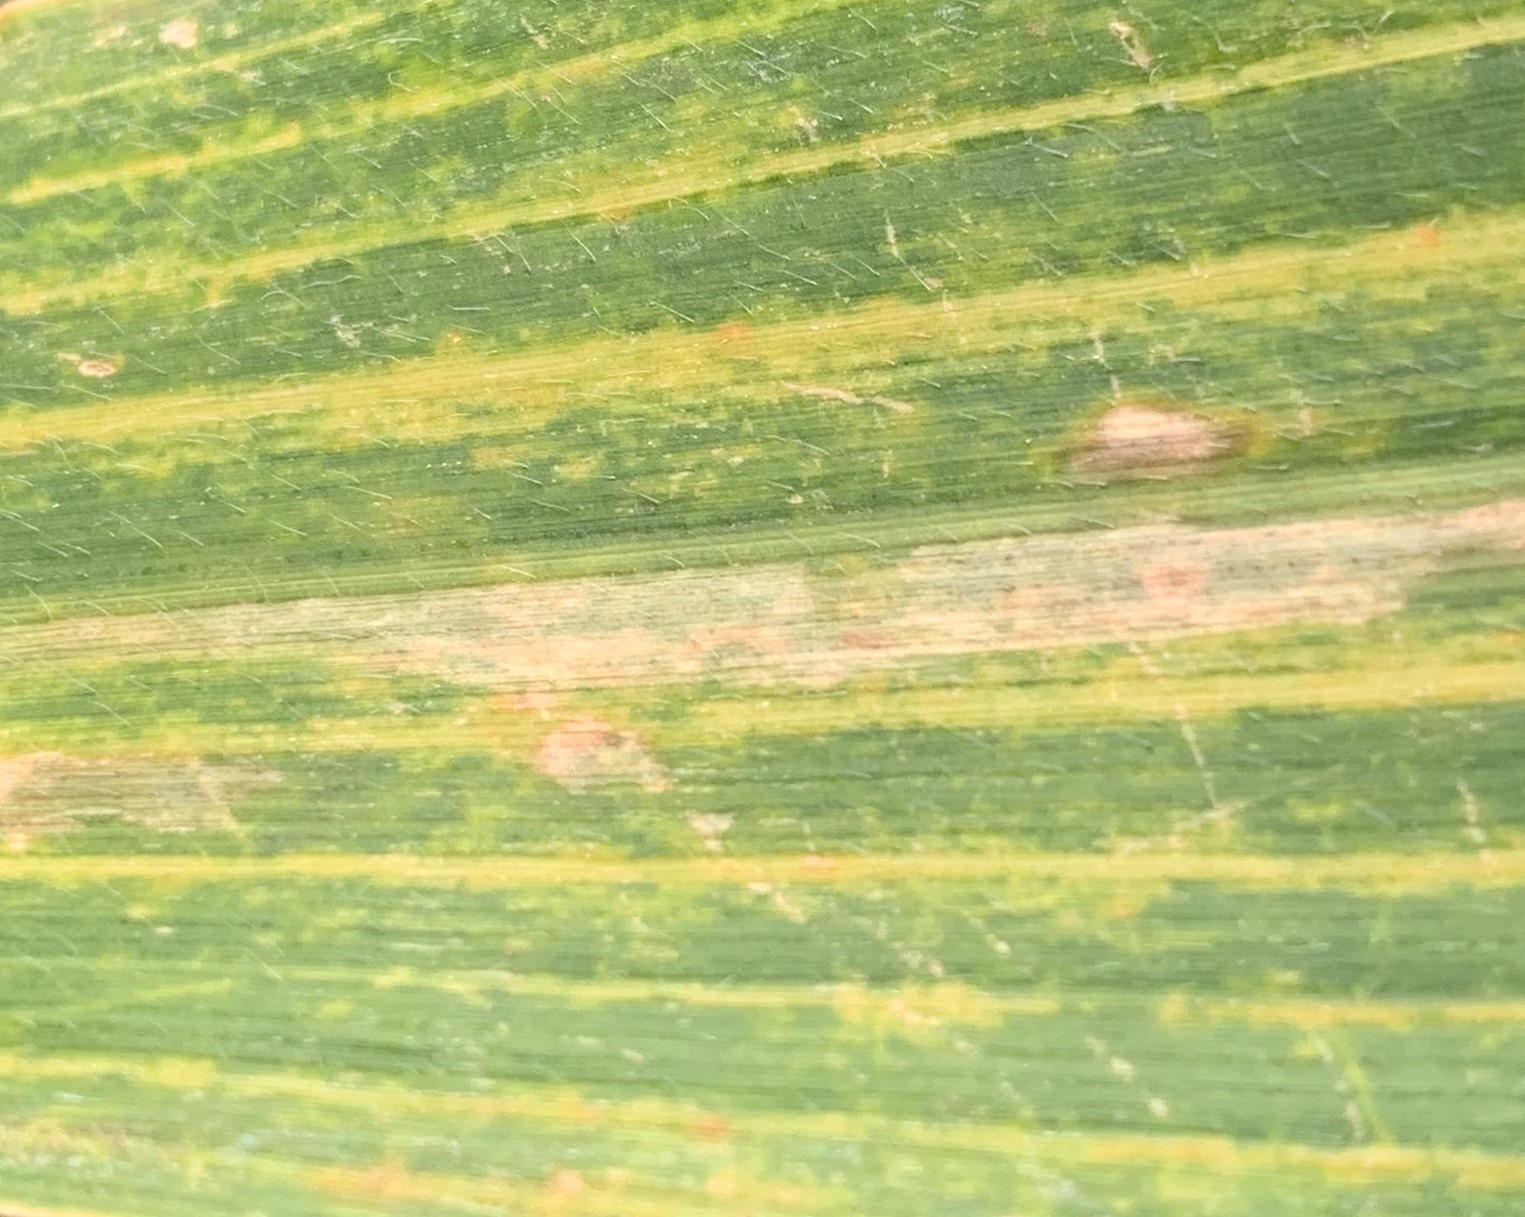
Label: MLN